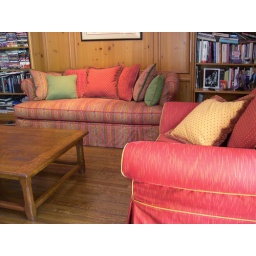
A well used den sports slipcovers and a nest of comfy pillows in a variety of red and gold patterns and textures.